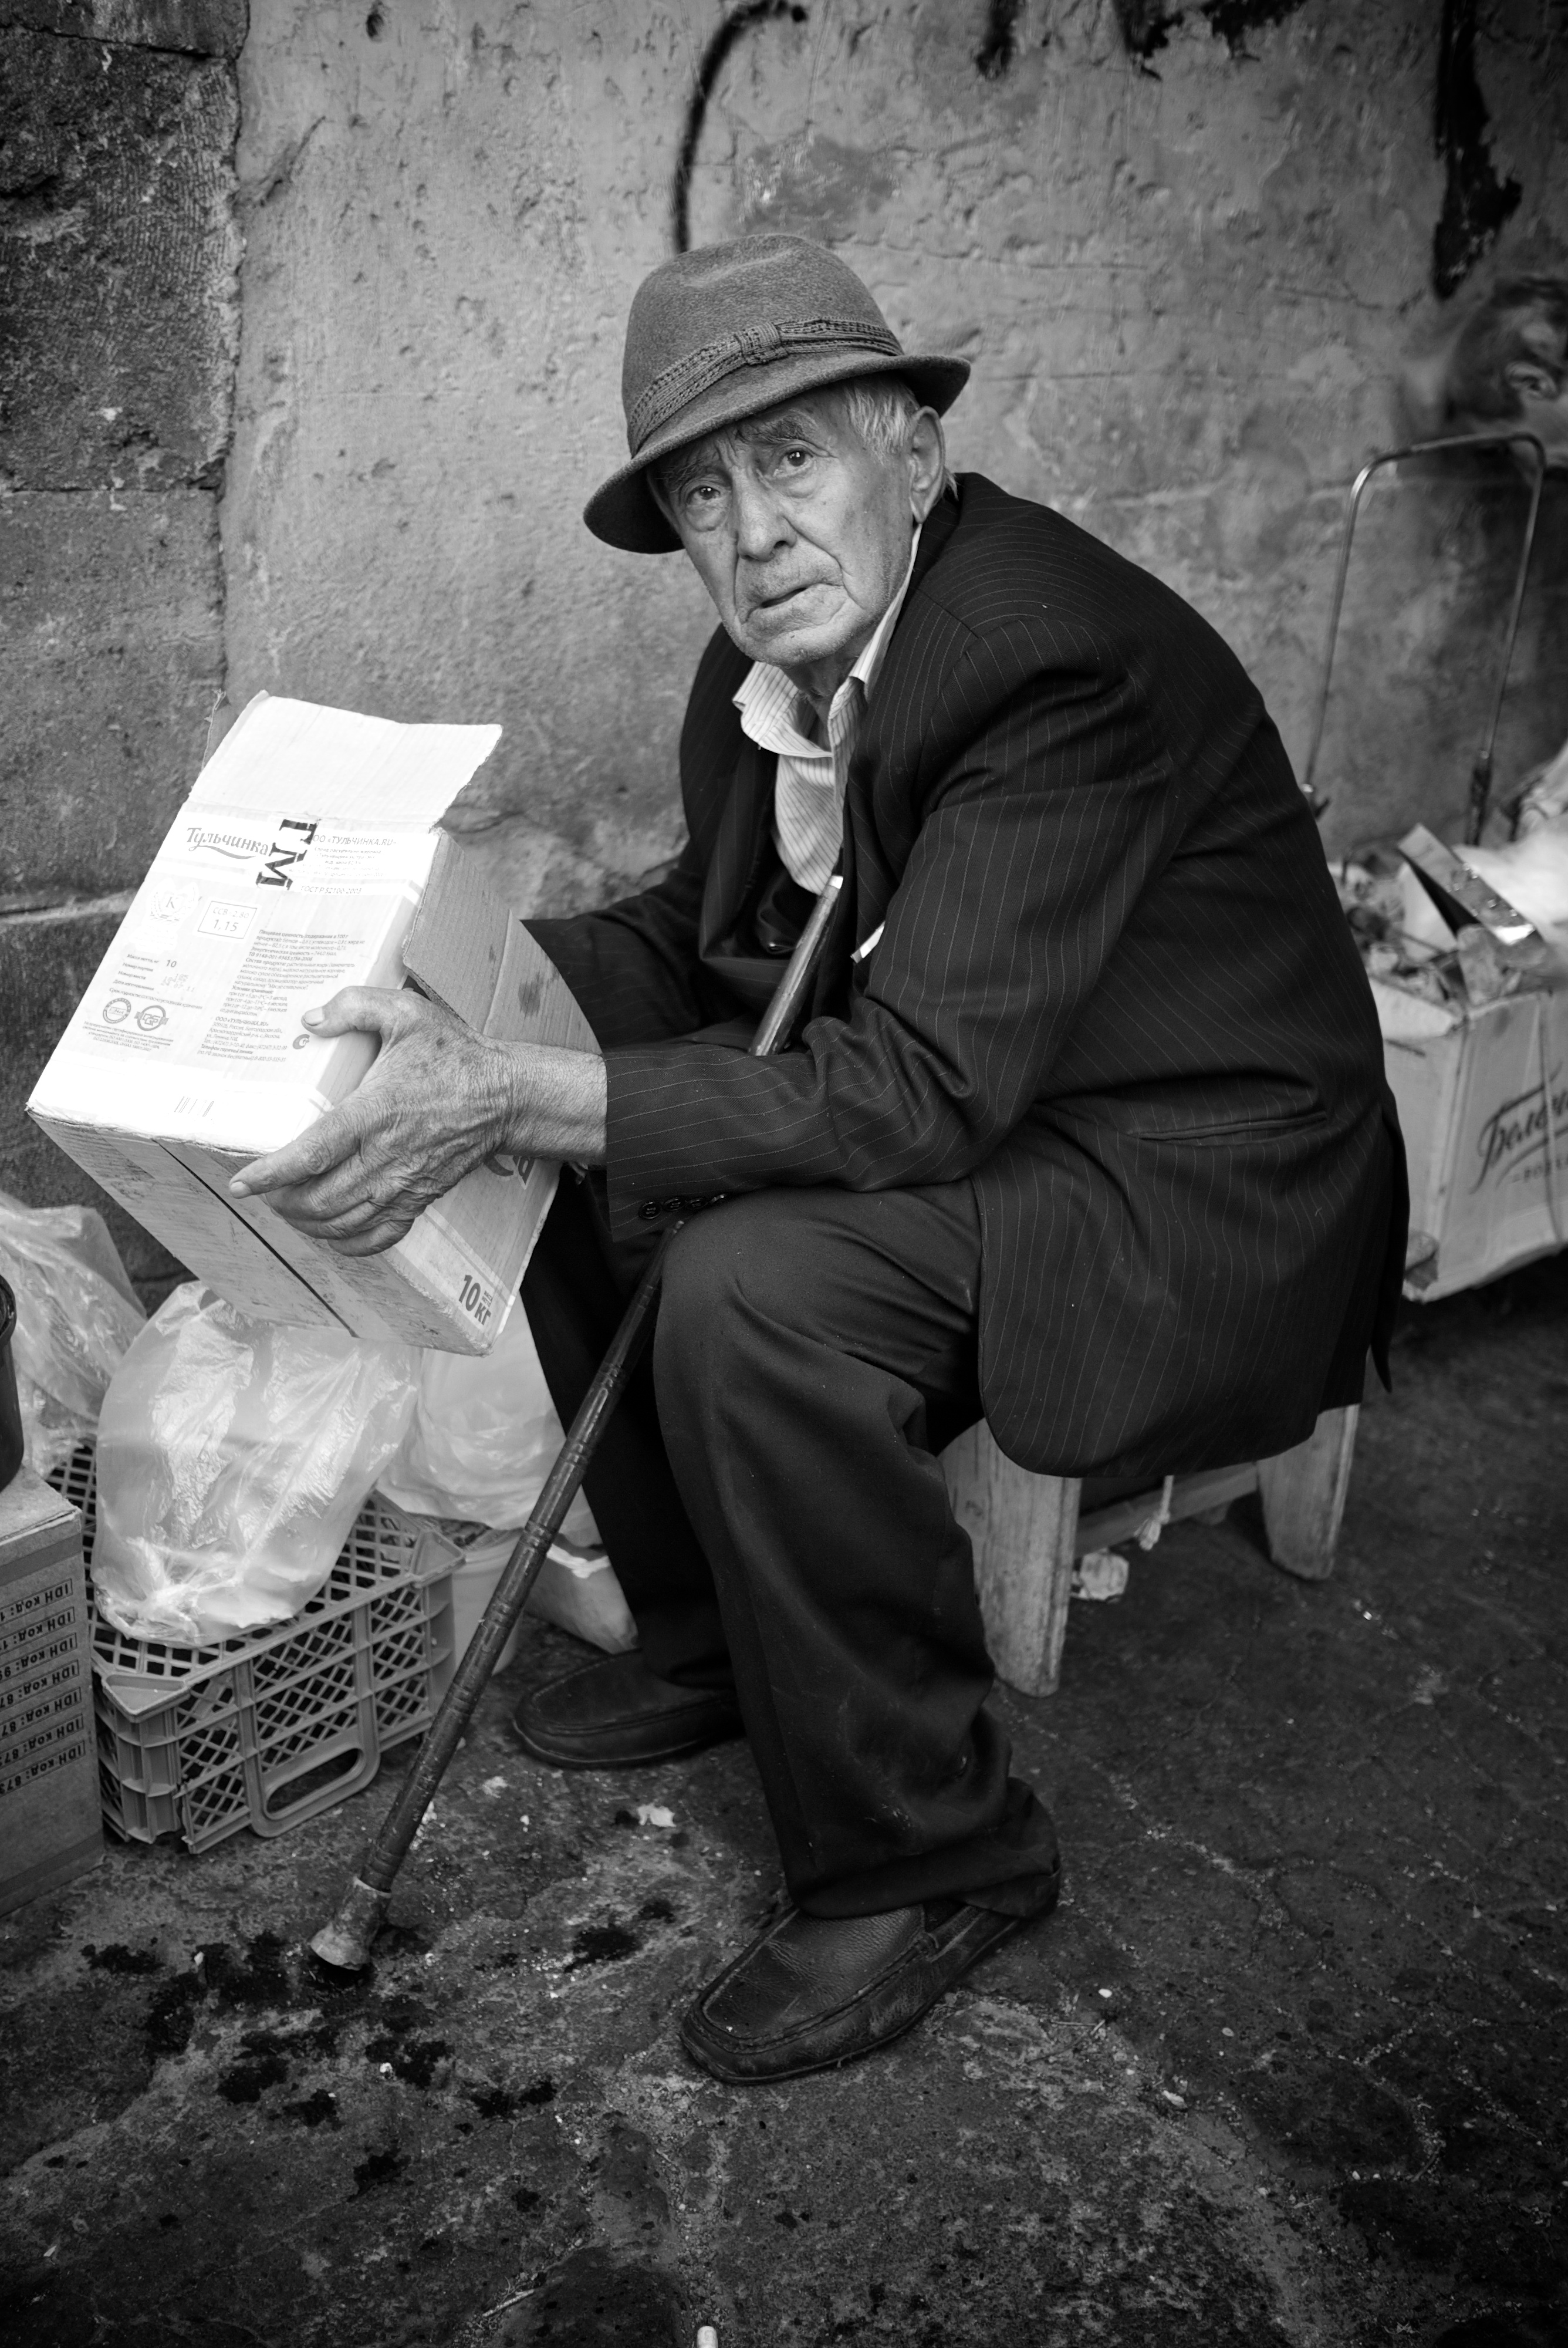
man, person, black and white, white, street, photography, ebook, sitting, training, black, monochrome, streetphotography, flickr, thomas, video, olympus, photograph, omd, fuji, leica, monochrom, leuthard, hcb, thomasleuthard, streettogs, monochrome photography, film noir, human positions